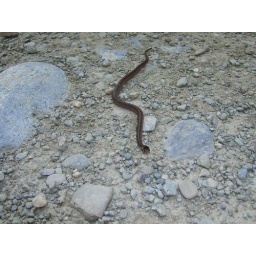
A small snake on the road near Sherry's house